Political positions of Elizabeth Warren

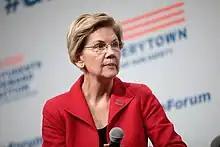
Warren at an August 2019 forum hosted by Everytown for Gun Safety

In September 2017, Warren said she would support Bernie Sanders' single-payer plan that would expand Medicare to all Americans. Warren said that the plan would guarantee medical care for all at the lowest prices. In a message to her supporters she said, "Health care is a basic human right and it's time to fight for it."